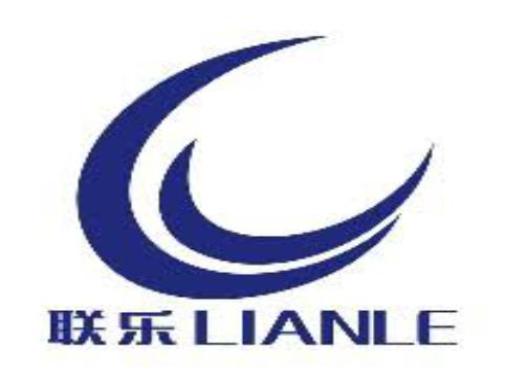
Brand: lianle
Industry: Necessities